John Astley (snooker player)

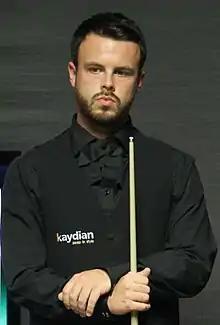
Paul Hunter Classic 2016

John J. Astley (born 13 January 1989) is an English former professional snooker player from Gateshead, Tyne and Wear.